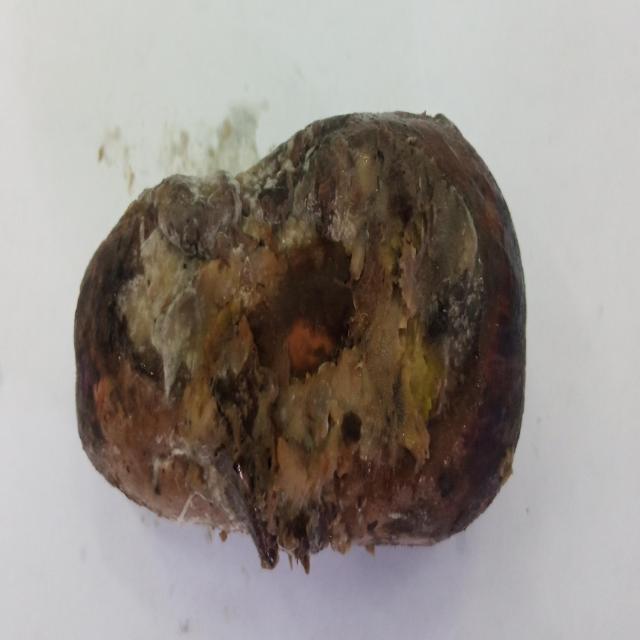
Plum grade: rotten